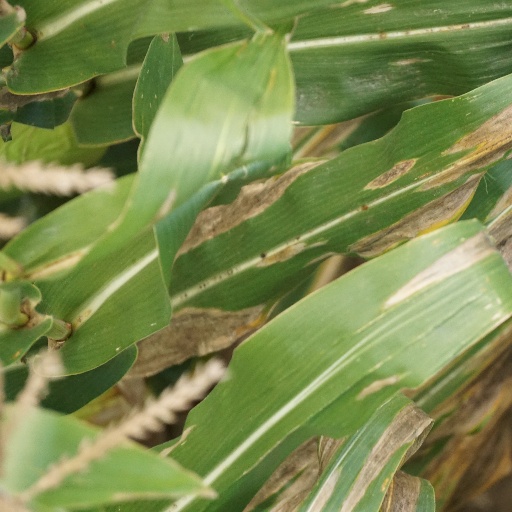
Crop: maize; corn